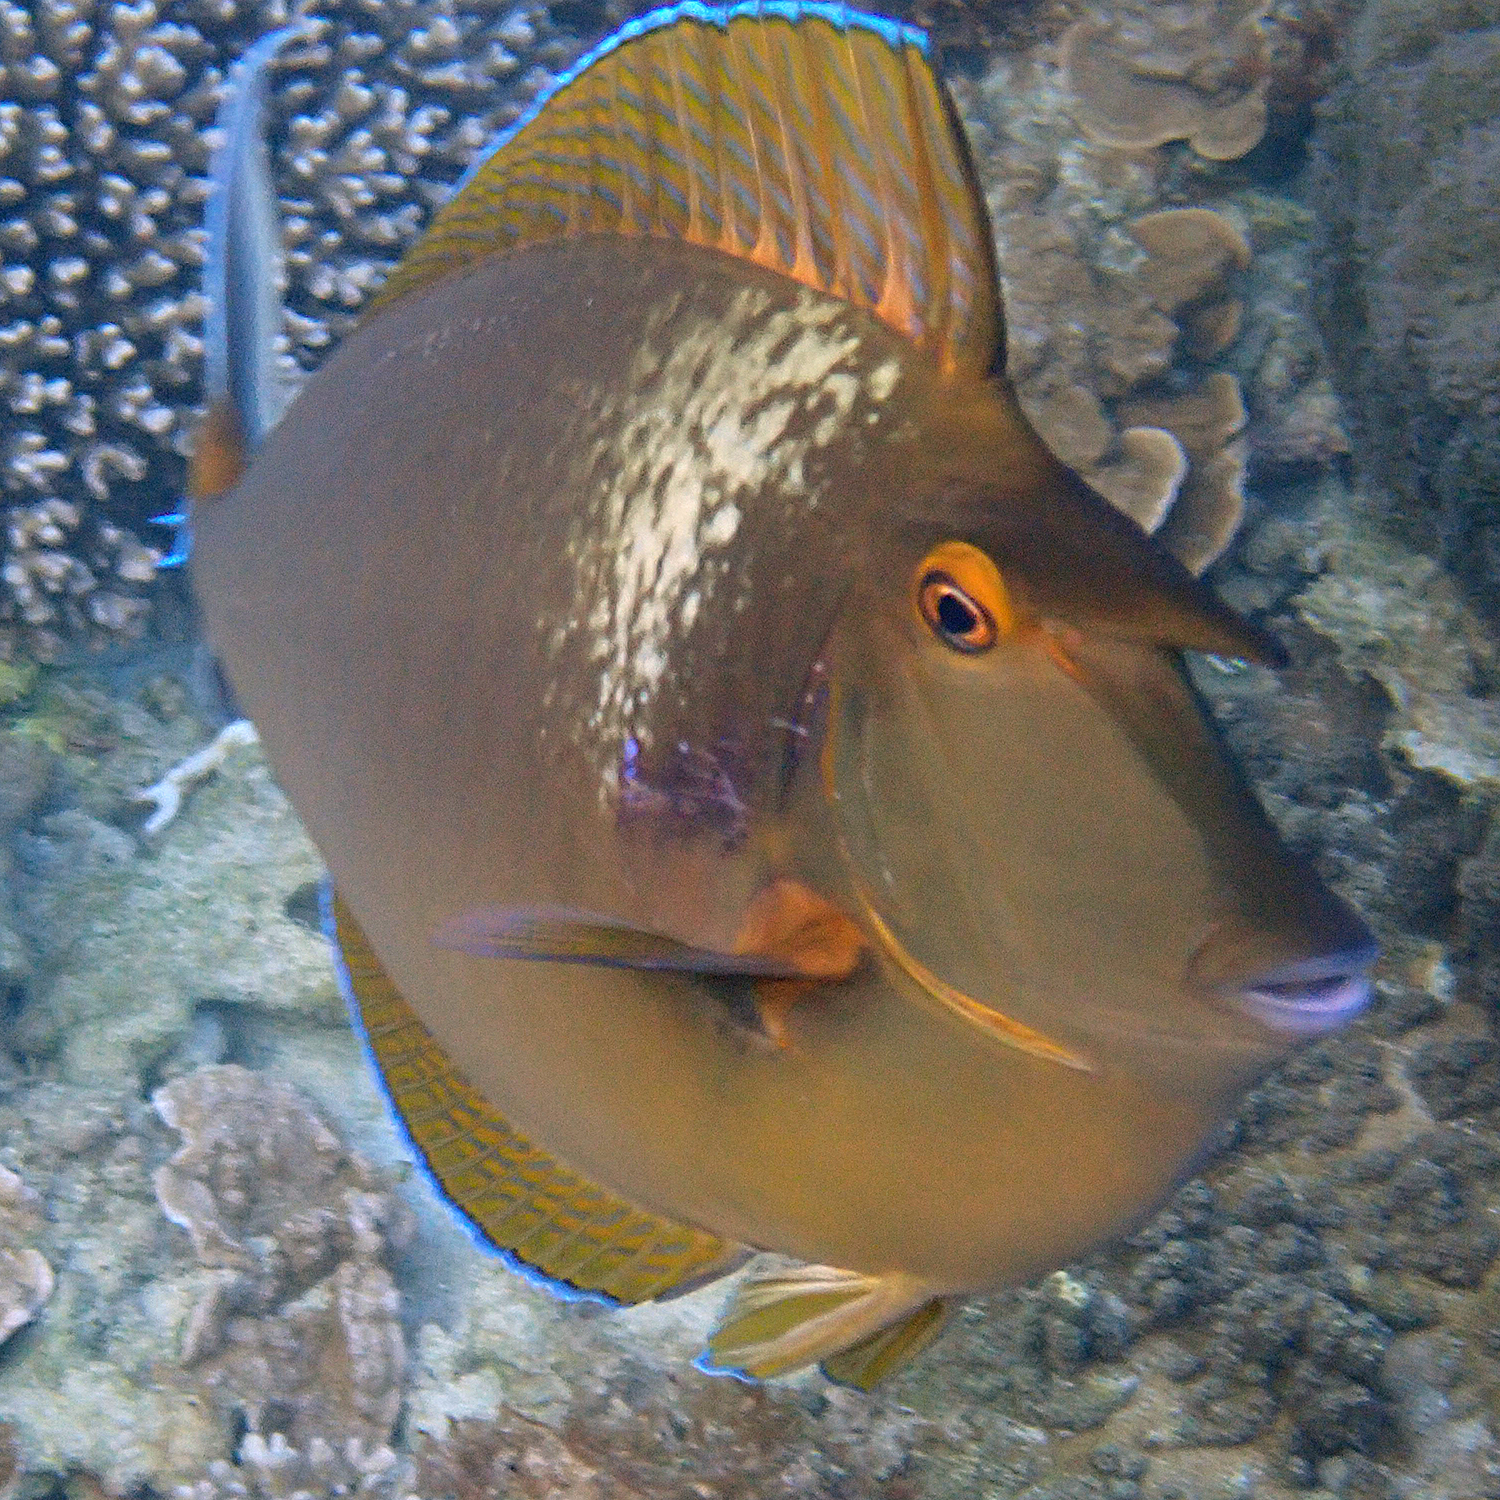
Naso unicornis (Bluespine Unicornfish)